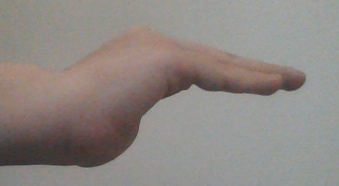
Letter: haa